General Ice Cream Corporation Building

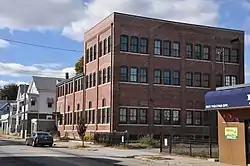

The General Ice Cream Corporation Building is a historic industrial building at 485 Plainfield Street in the Silver Lake neighborhood of Providence, Rhode Island, United States. It is a brick building with two sections, one two stories and the other three. The two parts were built in separate stages between 1915 and 1918, occasioned by the rapid growth of the Dolbey Ice Cream Company, which was by 1921 the largest ice cream producer in the state. The facility was operated continuously, via a series of corporate mergers by the General Ice Cream Corporation, until 1960. The property was then used to produce Sealtest brand ice cream by the National Dairy Products Corporation (later Kraft Foods, Inc.), but was shuttered by 1967.